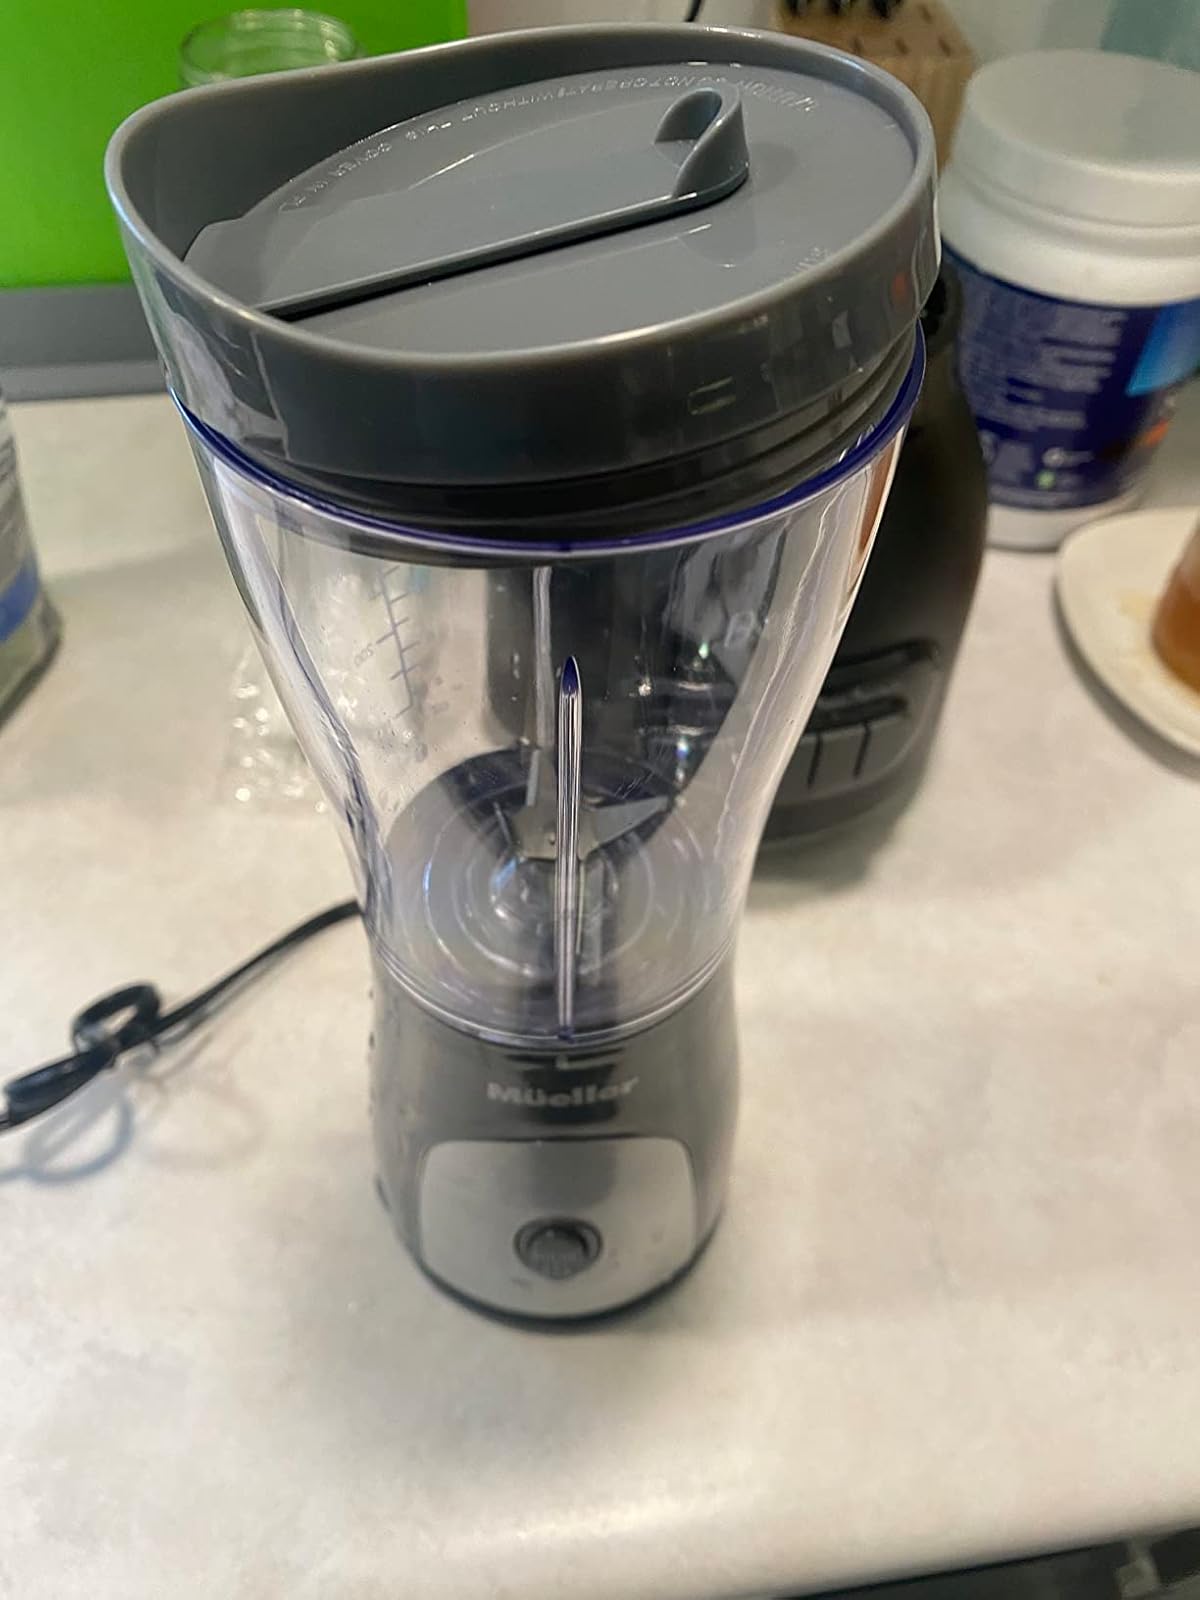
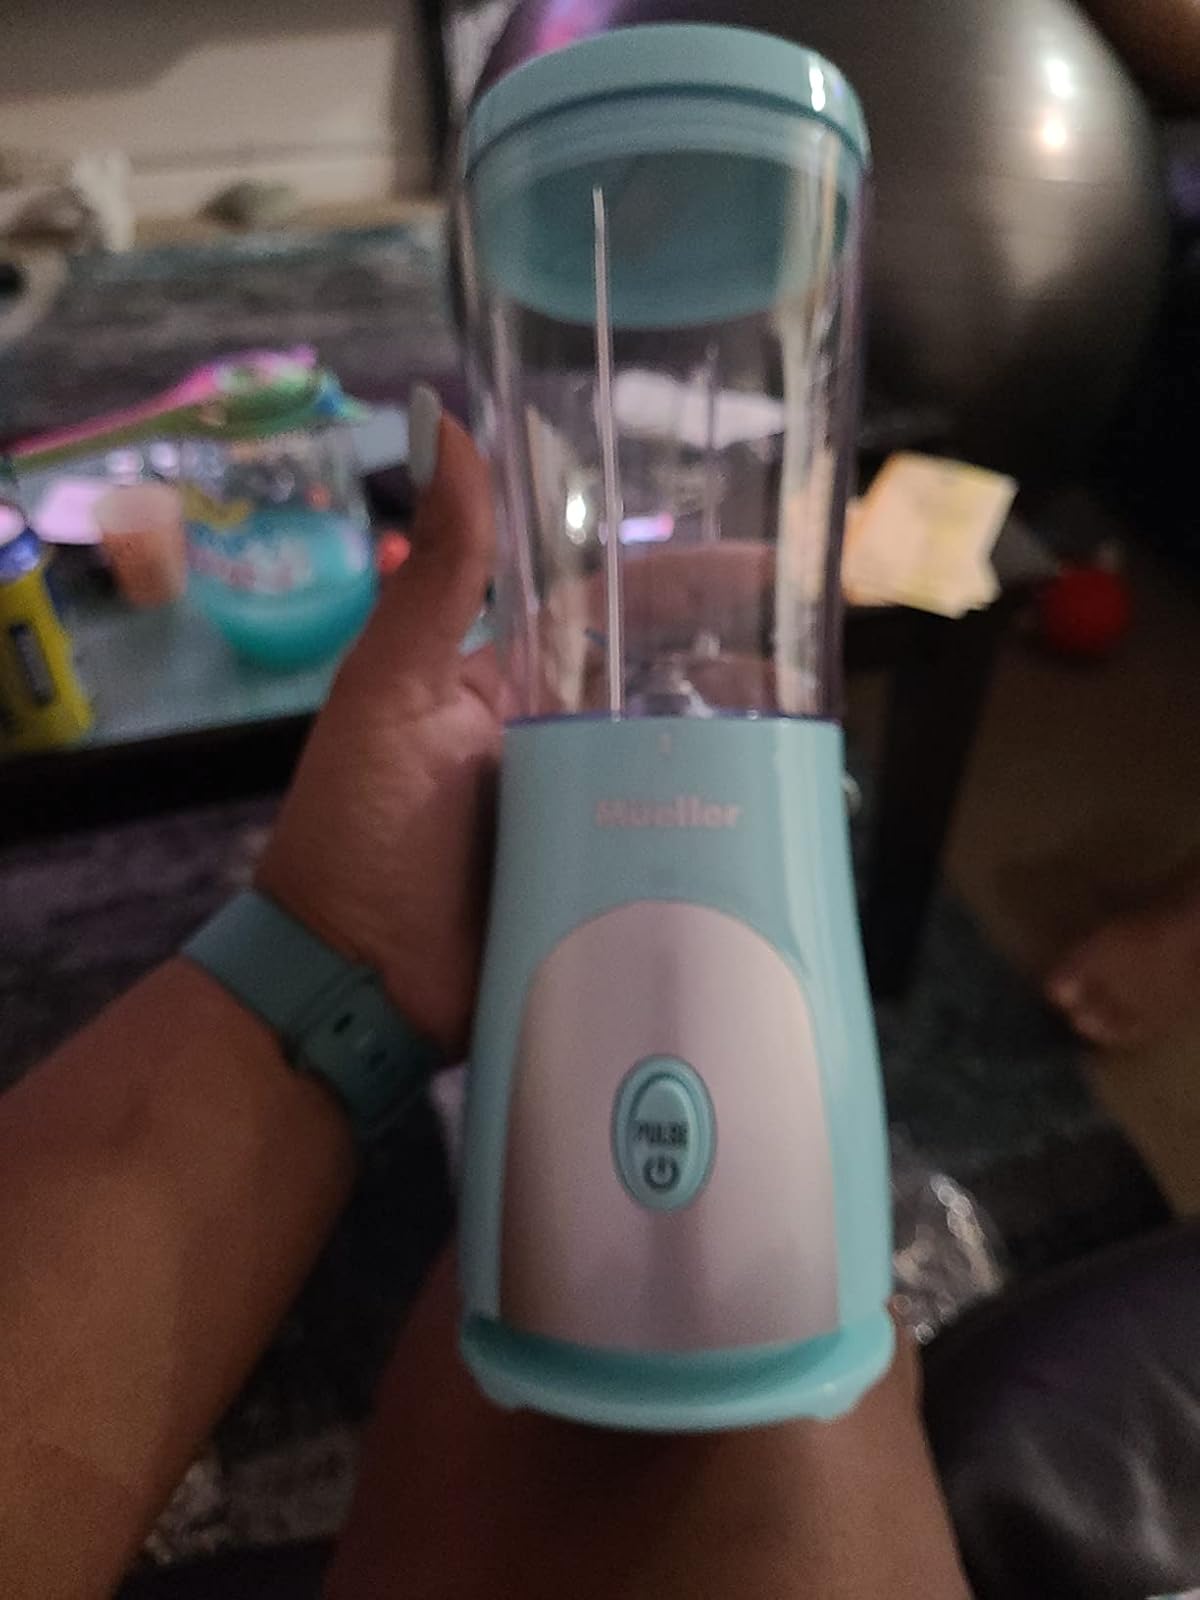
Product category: items_blender
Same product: no